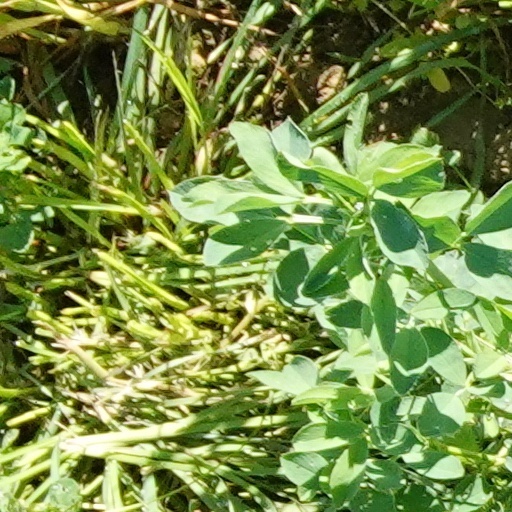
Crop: wheat